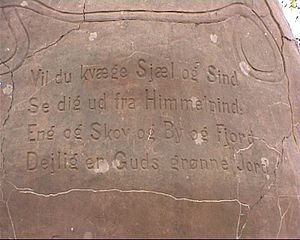
Himmelpind
Himmelpind. 1998: Inskription på sten
Himmelpind. Inskription på sten: Vil du kvæge Sjæl og Sind Se dig ud fra Himmelpind Eng og Skov og By og Fjord Dejlig er Guds grønne Jord &#160;
Udsigtspunktet Himmelpind er en fredet skovklædt bakke på Vardevej 200 i Vejle.